2020 Supermarket Heroes 500

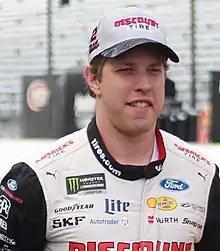
Brad Keselowski won the race.

Fox Sports covered their 20th race at the Bristol Motor Speedway. Mike Joy and five-time Bristol winner Jeff Gordon covered the race from the Fox Sports studio in Charlotte. Matt Yocum handled the pit road duties. Larry McReynolds provided insight from the Fox Sports studio in Charlotte.